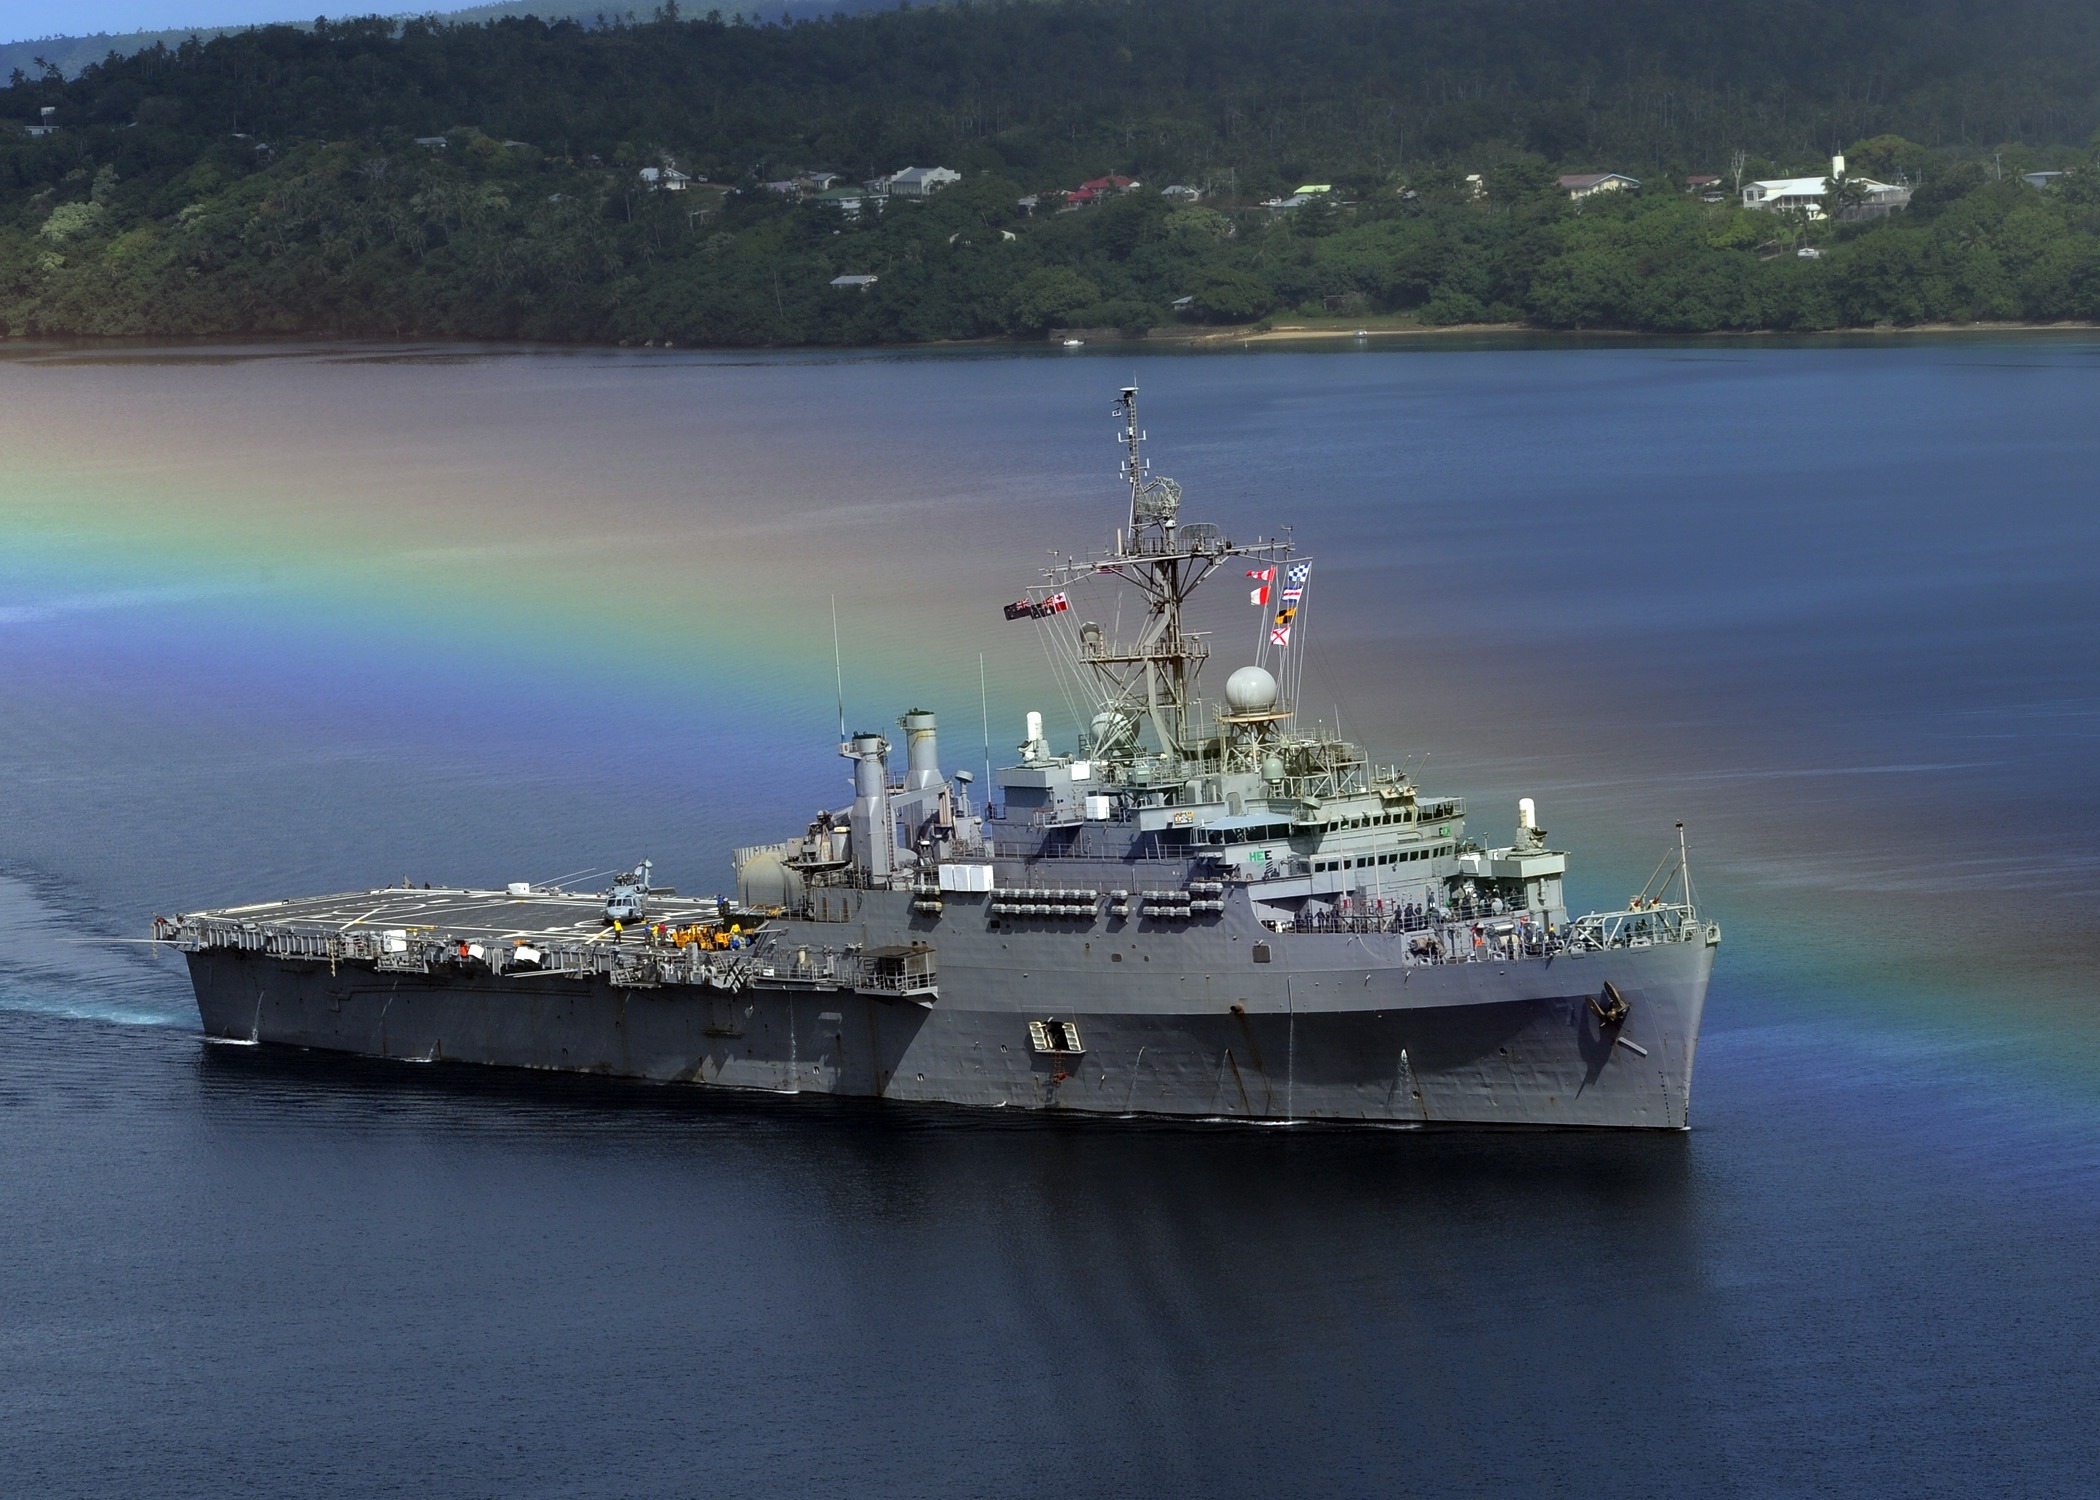
sea, water, nature, forest, ship, summer, shoreline, military, spring, vehicle, bay, harbor, trees, outside, rainbow, buildings, beautiful, channel, us navy, navy, watercraft, warship, frigate, destroyer, freight transport, tank ship, naval ship, guided missile destroyer, amphibious assault ship, light cruiser, amphibious transport dock, dock landing ship